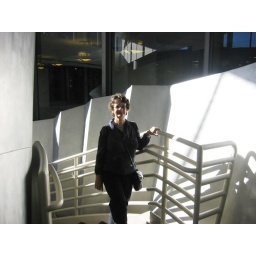
The main library in San Francisco is a modern building with lots of light and stairs.